Acceleration (film)

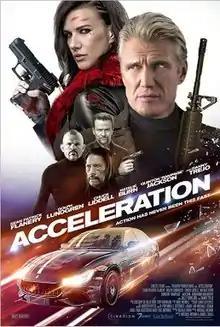
Theatrical release poster

Acceleration is a 2019 American action film directed by Michael Merino and Daniel Zirilli. The film stars Sean Patrick Flanery, with a supporting cast of Dolph Lundgren, Chuck Liddell, Danny Trejo, Quinton "Rampage" Jackson and Natalie Burn, who also produced.